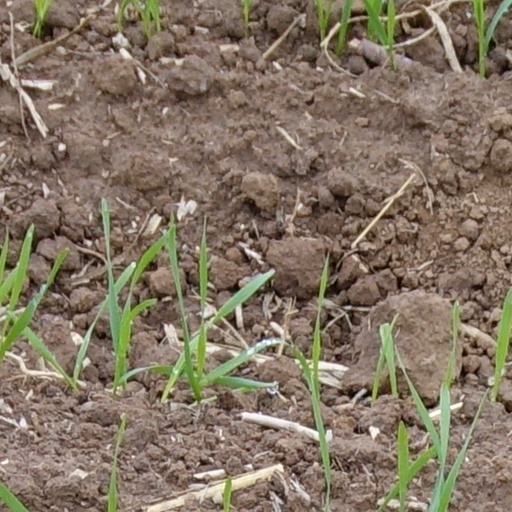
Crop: wheat